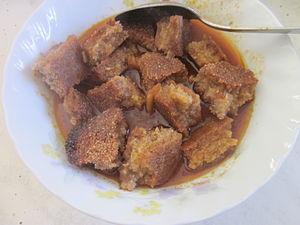
Présentation finale du plat marka sfaxienne
La cuisine tunisienne, cuisine typiquement méditerranéenne, découle d'une tradition ancestrale de culture gastronomique en Tunisie et reflète les héritages culturels successifs ; elle dépend du climat régional et de la géographie du pays, et par conséquent de ses produits locaux : blé, olives et huile d'olive, viande, fruits et légumes, poissons et fruits de mer, surtout le long des côtes. Cette cuisine se différencie sensiblement de ses voisines maghrébines : le tajine tunisien est ainsi différent de la version marocaine ou algérienne, il en est de même pour certaines préparations de pâtes, de salades, etc.